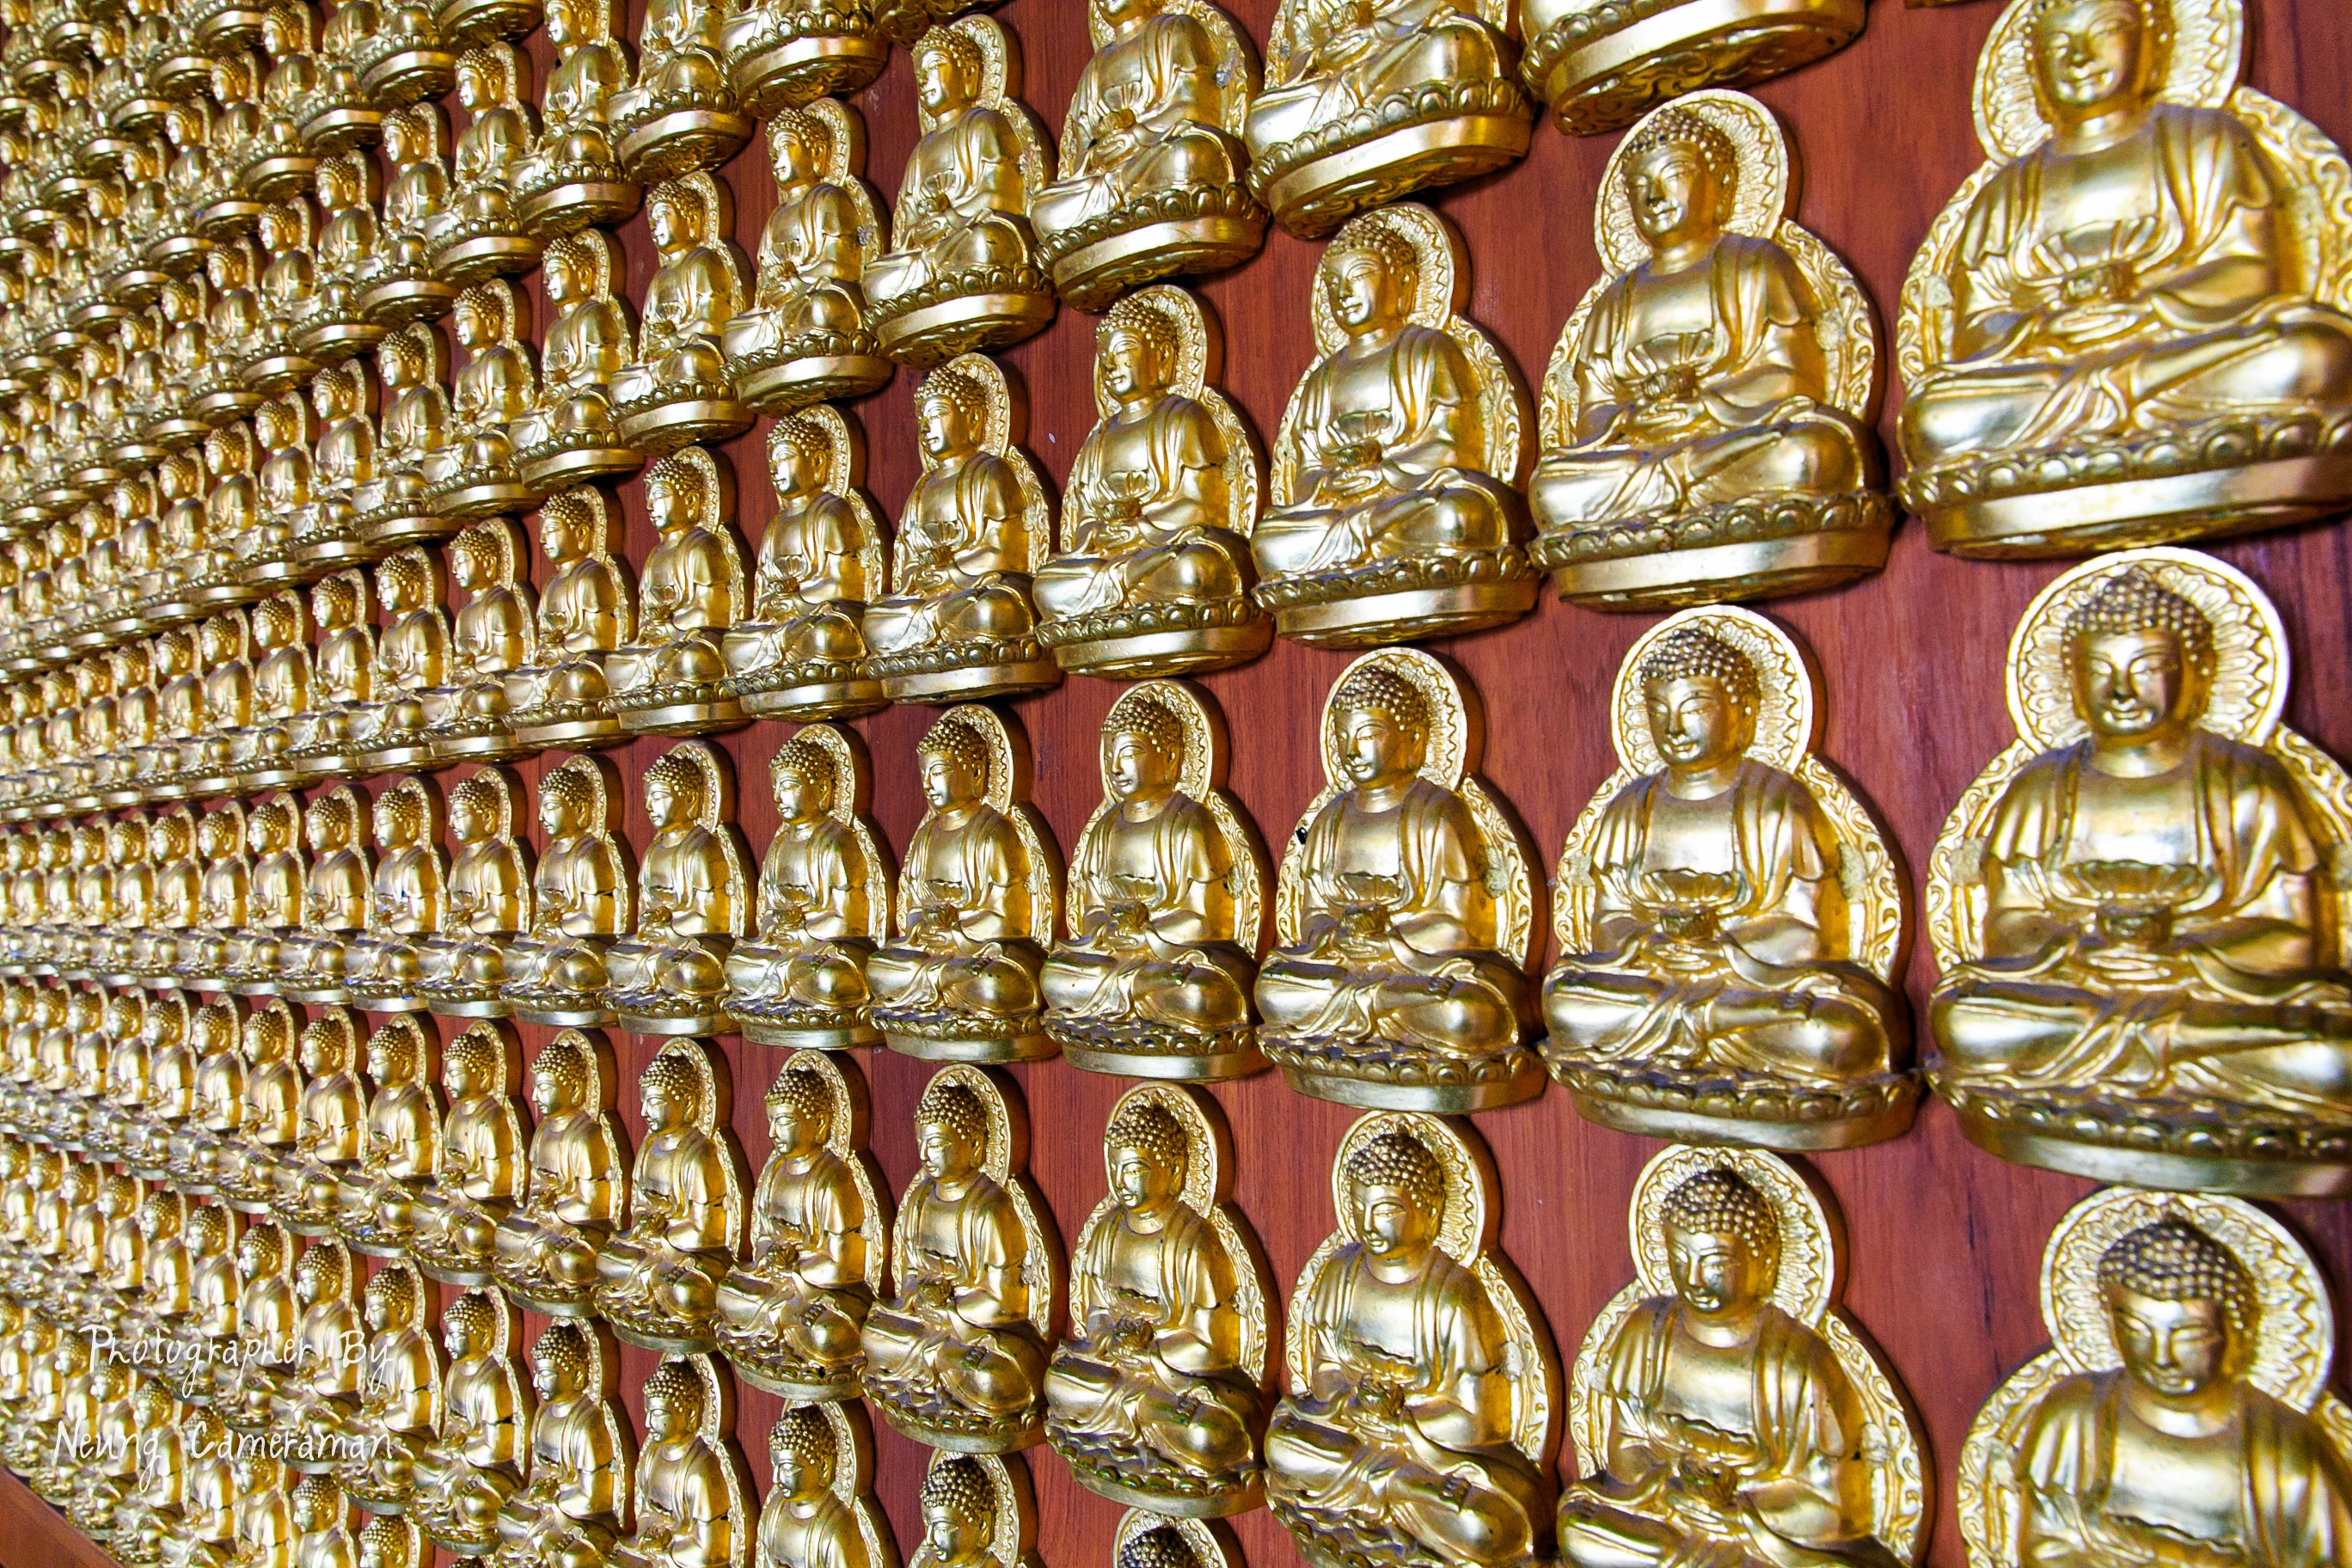
metal, lamp, material, festival, tour, gold, china, ancient history